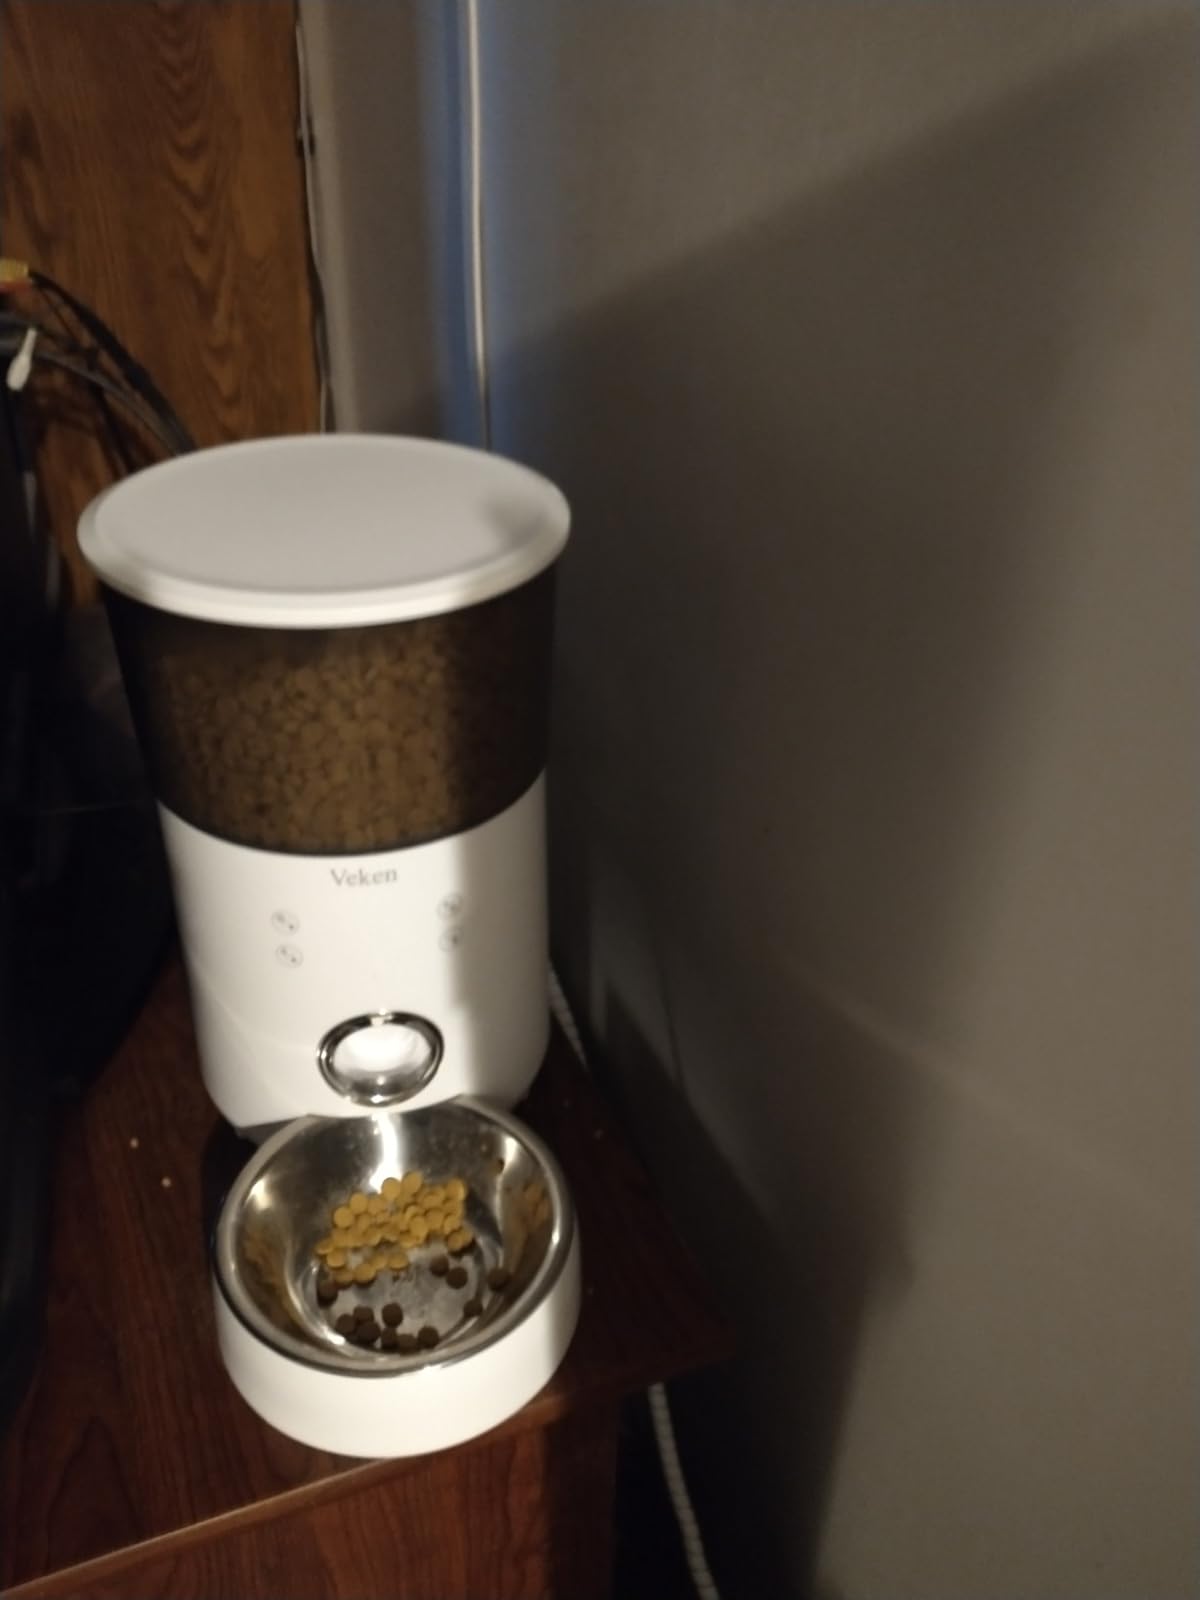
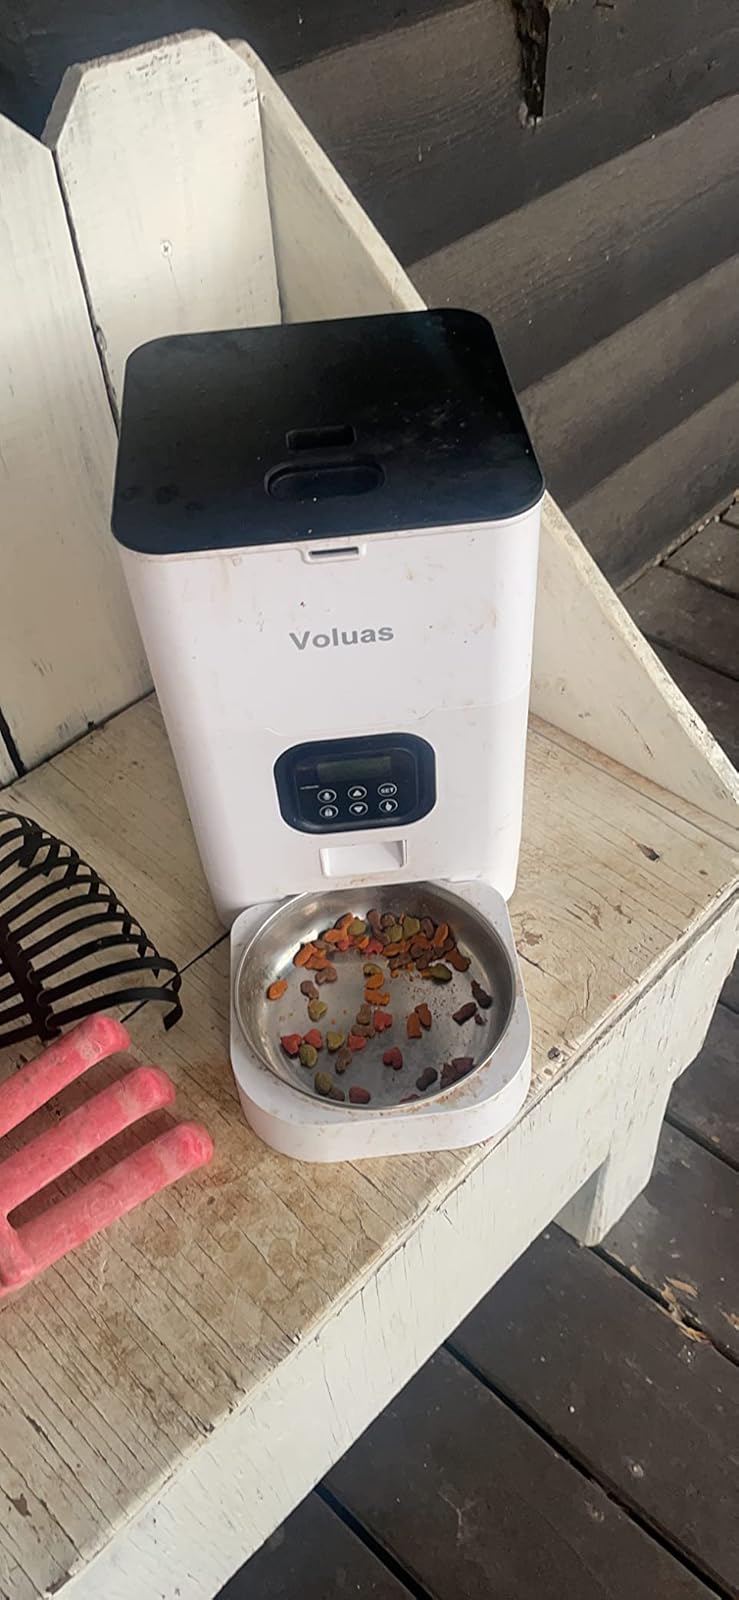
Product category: items_feeder
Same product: no